Curriculum

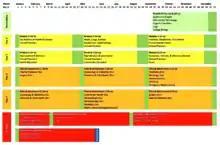
A 52-week curriculum for a medical school, showing the courses for the different levels

In education, a curriculum (: curriculums or curricula ) is the totality of student experiences that occur in an educational process. The term often refers specifically to a planned sequence of instruction, or to a view of the student's experiences in terms of the educator's or school's instructional goals. A curriculum may incorporate the planned interaction of pupils with instructional content, materials, resources, and processes for evaluating the attainment of educational objectives. Curricula are split into several categories: the explicit, the implicit (including the hidden), the excluded, and the extracurricular.